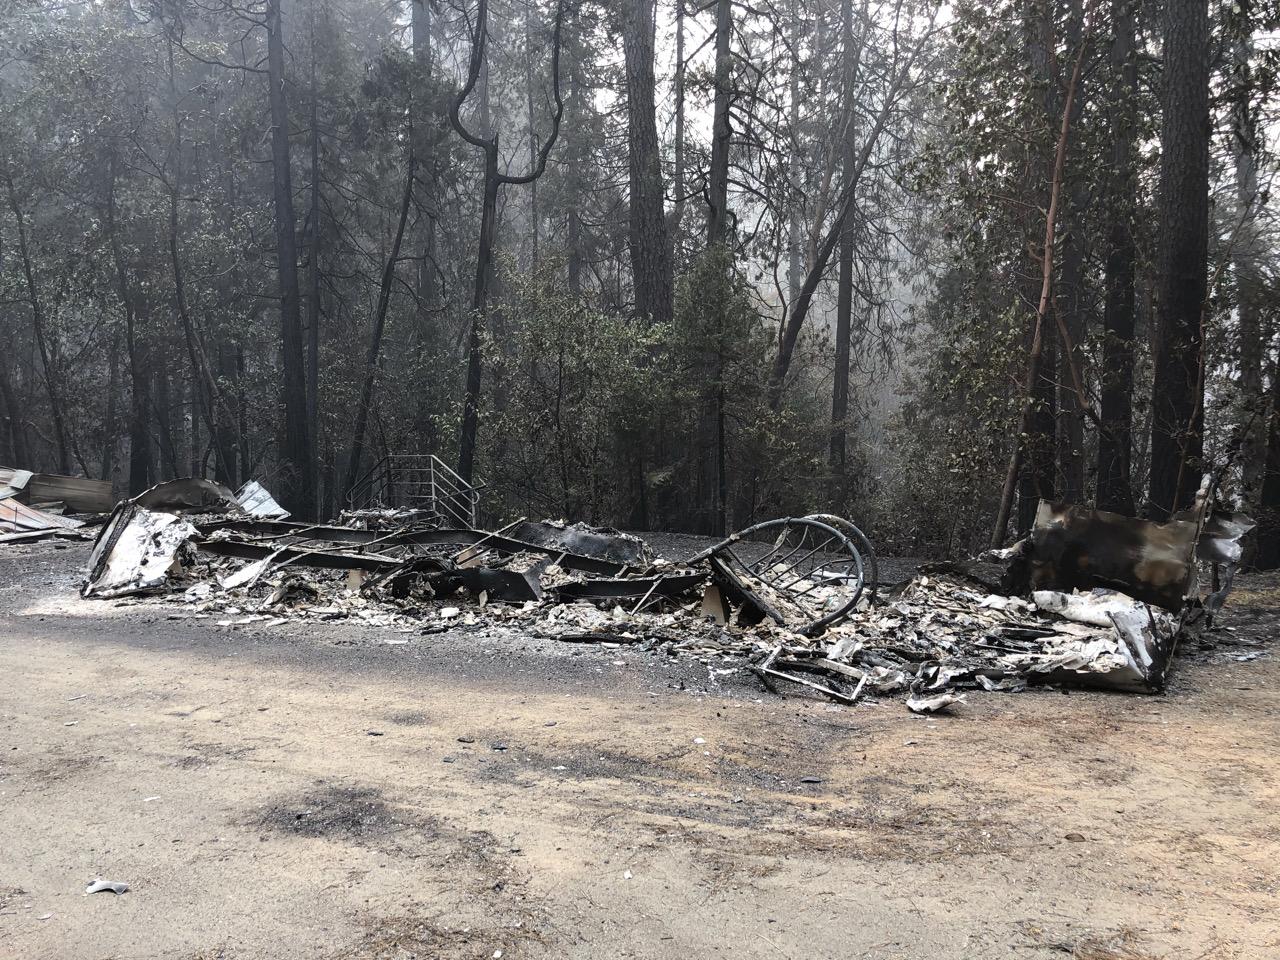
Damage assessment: destroyed